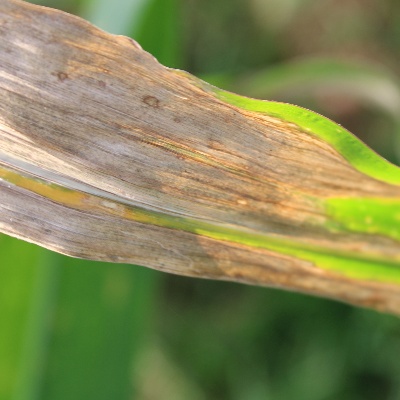
Crop: Maize
Condition: leaf blight